2-4-2

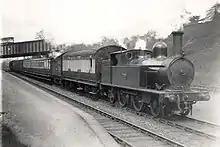
London and North Western Railway 2-4-2T

The earliest British use of the 2-4-2 wheel arrangement appears to have been no. 21 "White Raven", supplied to the St Helens Railway by James Cross of Sutton Works in 1863. It was soon rebuilt as a 2-4-0 tender locomotive and eventually passed into the stock of the London and North Western Railway (L&NWR).